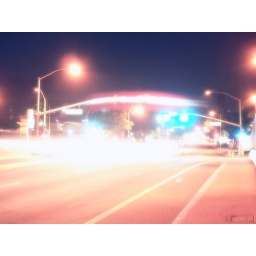
Not sure what street this was, but it was on a bridge over the 101 in Camarillo.